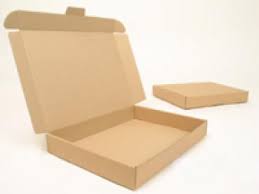
Waste category: cardboard